Pomona Water Powerplant

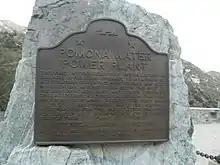
The marker on the site of the plant

https://www.redlandscommunitynews.com/history/redlands-electrifies-the-world/article_3dcef3e8-ab96-11ec-8f5a-5b8ba62a85b2.html